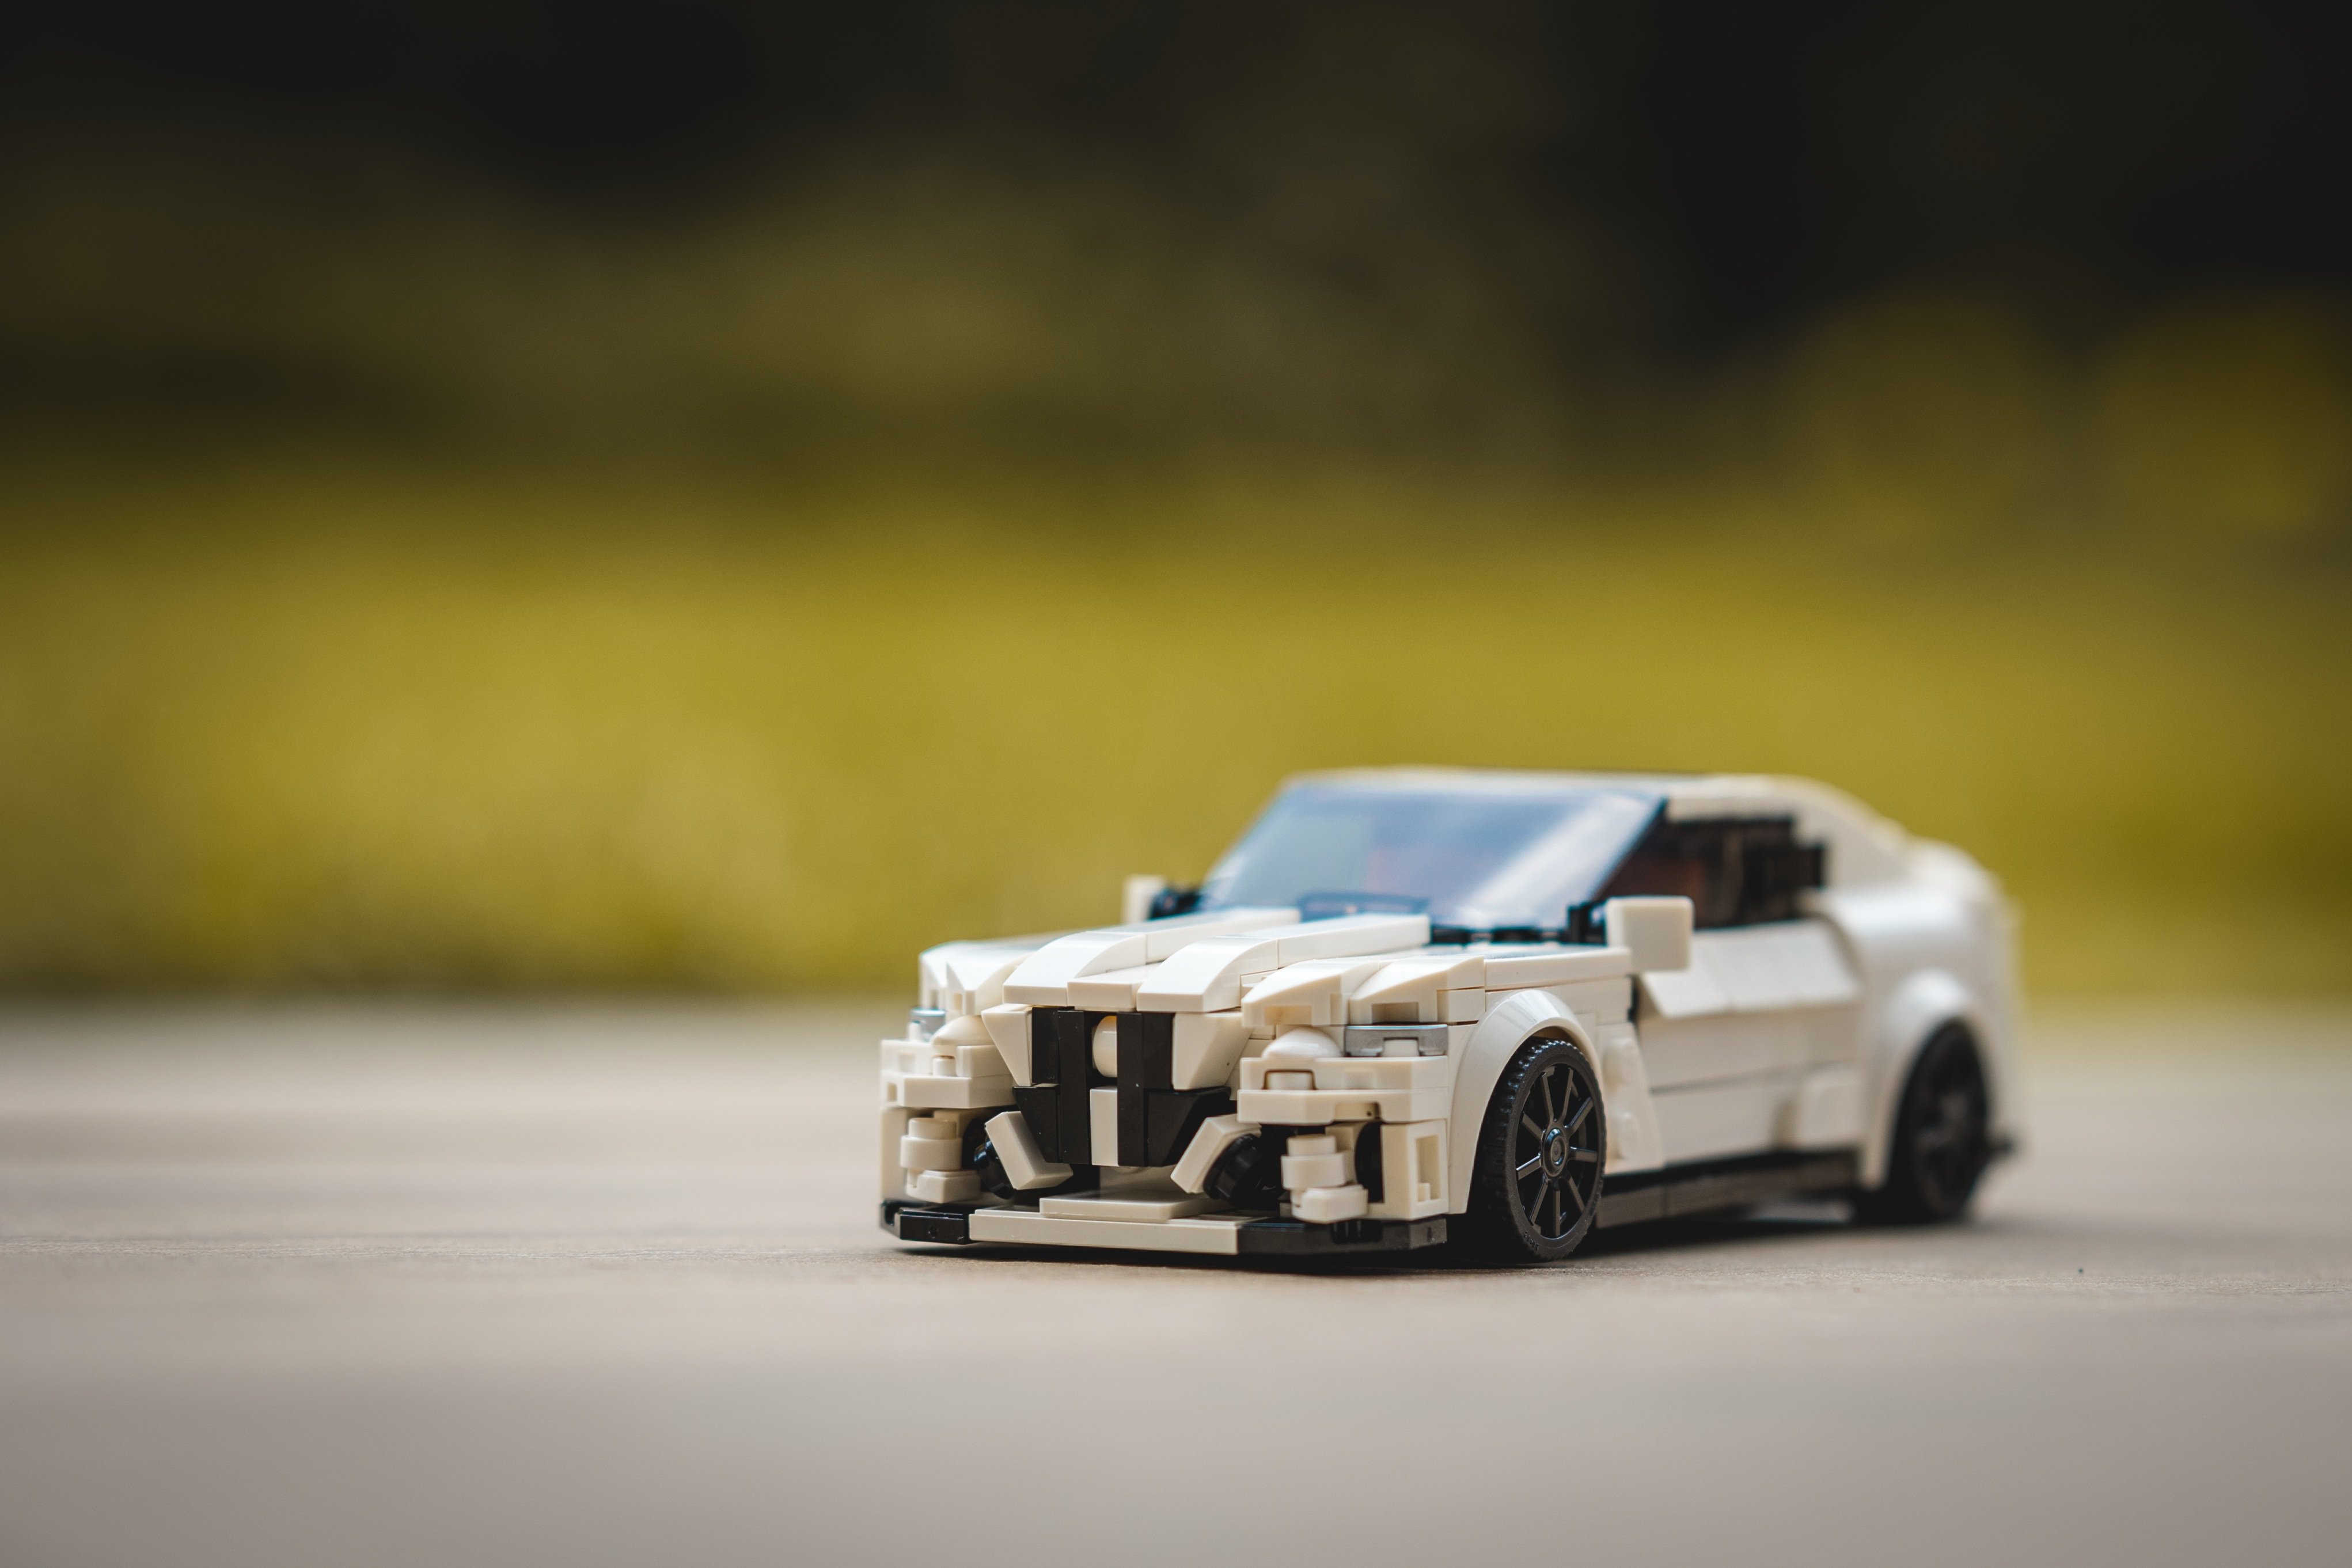
car, wheel, vehicle, tire, automotive design, automotive tire, rolling, asphalt, personal luxury car, sports car racing, race car, race track, racing, performance car, spoiler, rim, motorsport, automotive exterior, landscape, road, kit car, auto racing, toy vehicle, touring car racing, sports car, automotive wheel system, model car, Group A, sports, hood, luxury vehicle, sports sedan, radio controlled toy, coupe, dirt road, time attack, supercar, Short track motor racing, scale model, Grand tourer, chevrolet